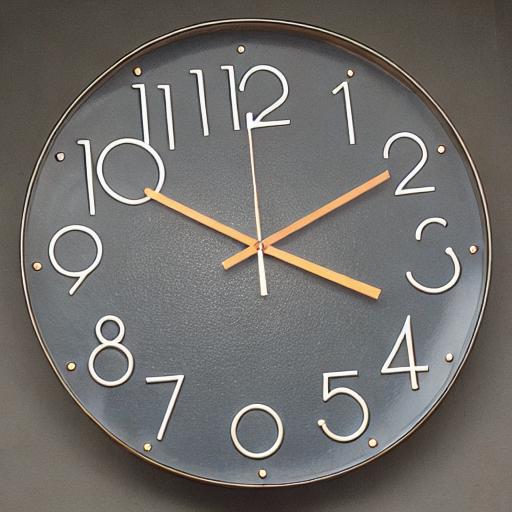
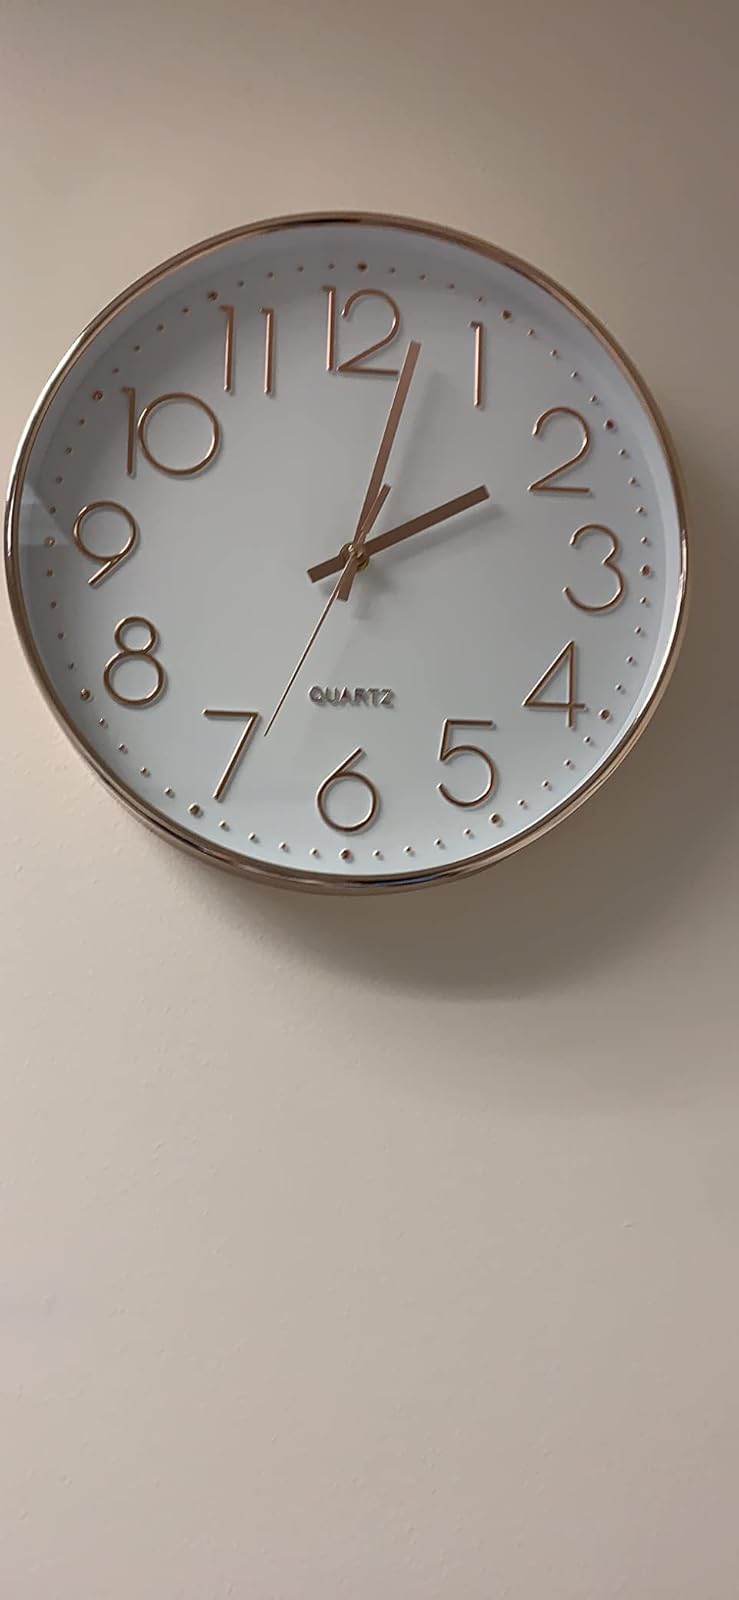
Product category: clock
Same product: no